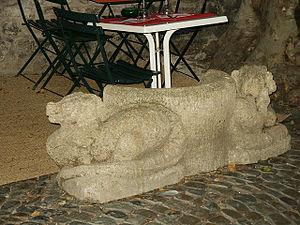
La Tarasque de la rue des Teinturiers à Avignon
La rue des Teinturiers est l'une des artères d'Avignon intramuros.